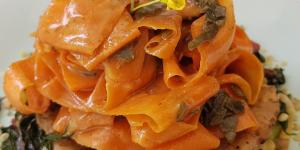
salmon ahumado vegano